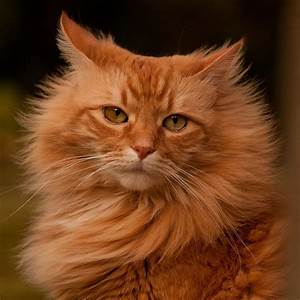
Label: cat